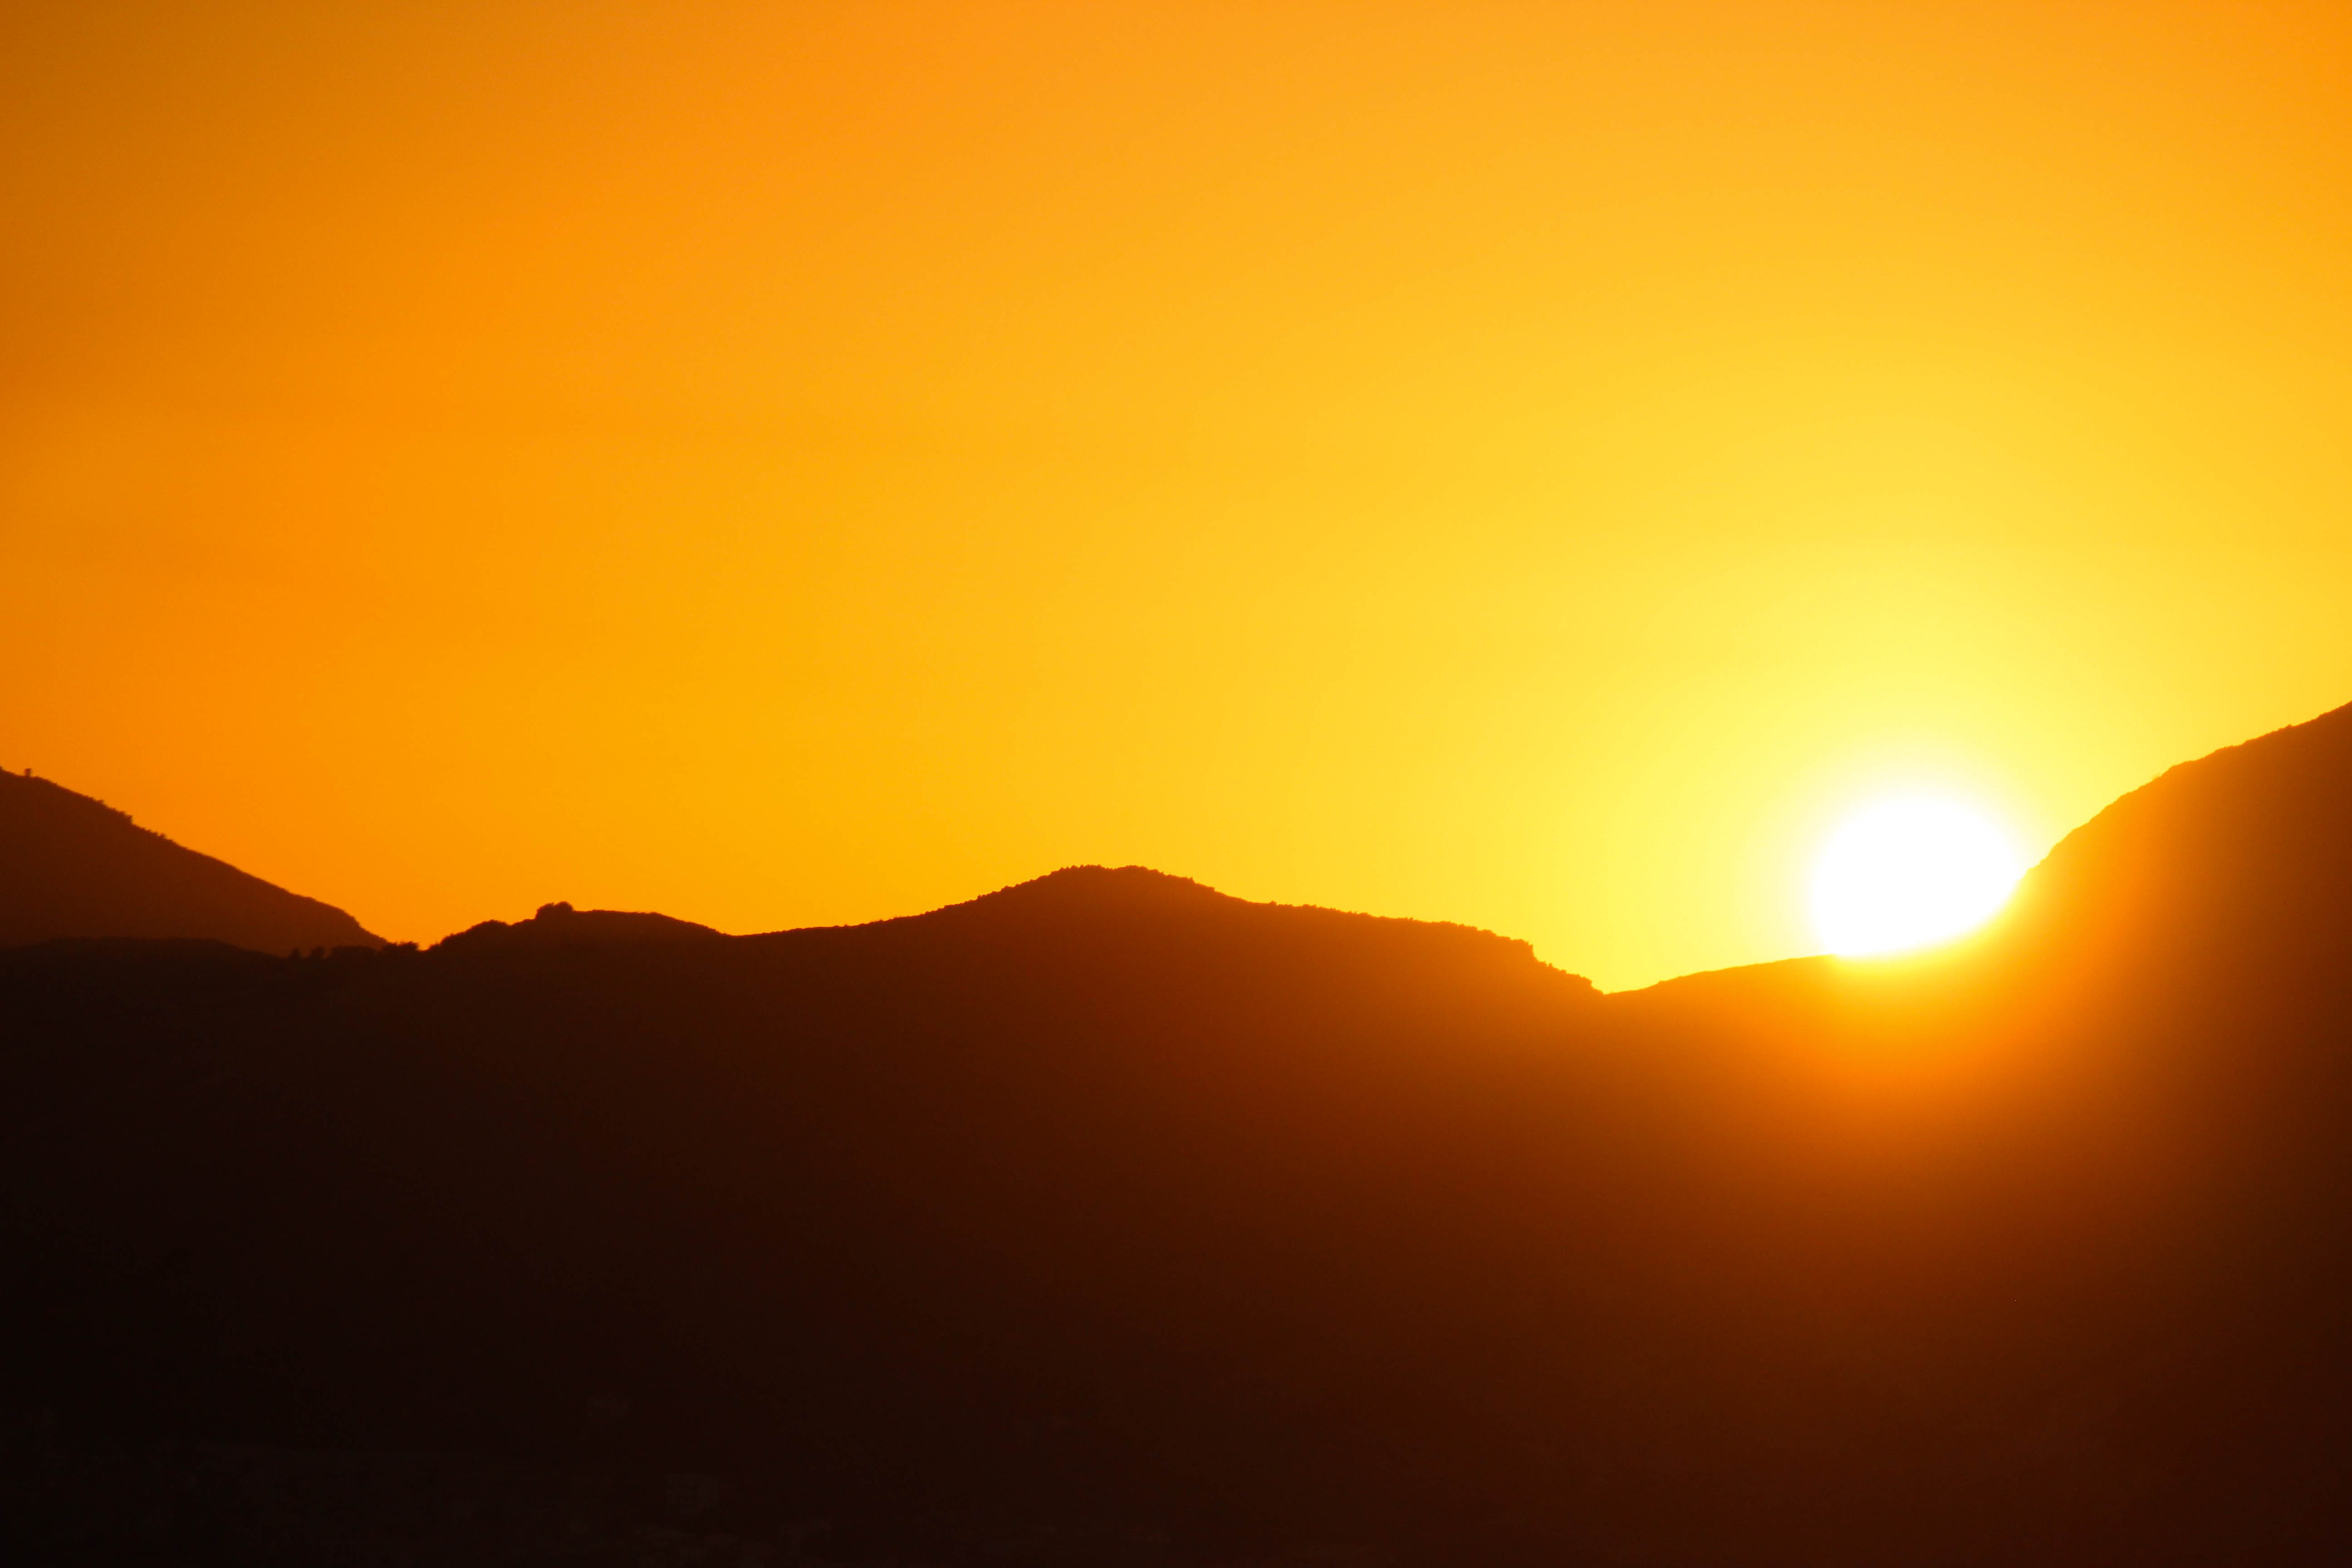
landscape, nature, horizon, mountain, sky, sun, sunrise, sunset, sunlight, morning, dawn, atmosphere, summer, dusk, twilight, orange, hills, afterglow, atmospheric phenomenon, red sky at morning